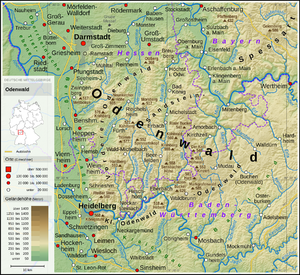
L'Odenwald est un massif de moyenne montagne allemand qui borde à l’est le Rhin, jusqu’à la vallée du Neckar, et s'étend sur une partie de la Hesse, de la Bavière et du Bade-Wurtemberg.